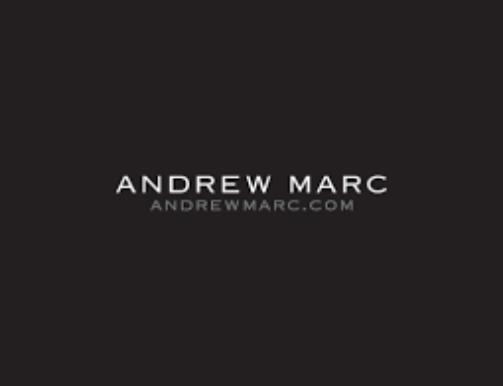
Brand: Andrew Marc
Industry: Clothes